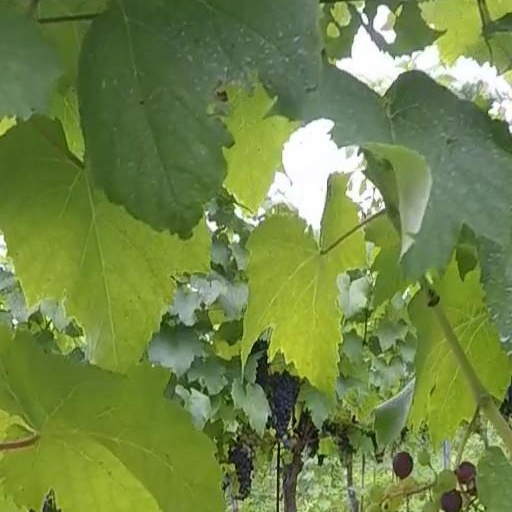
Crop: grape